Canoeing at the 2018 Mediterranean Games

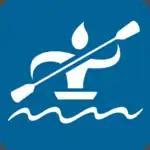

The canoeing competitions at the 2018 Mediterranean Games took place on 23 and 24 June at the Canal Olímpic de Catalunya in Castelldefels.